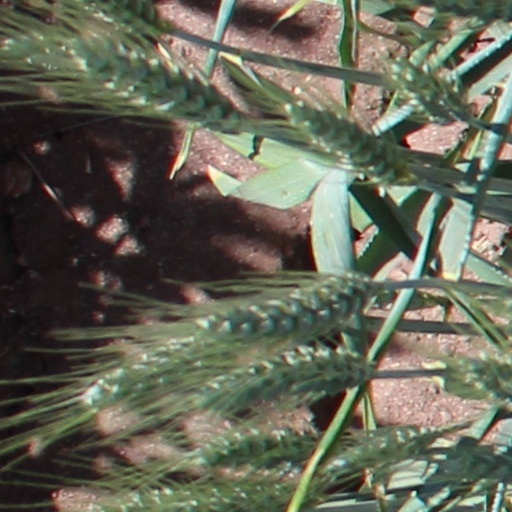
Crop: wheat